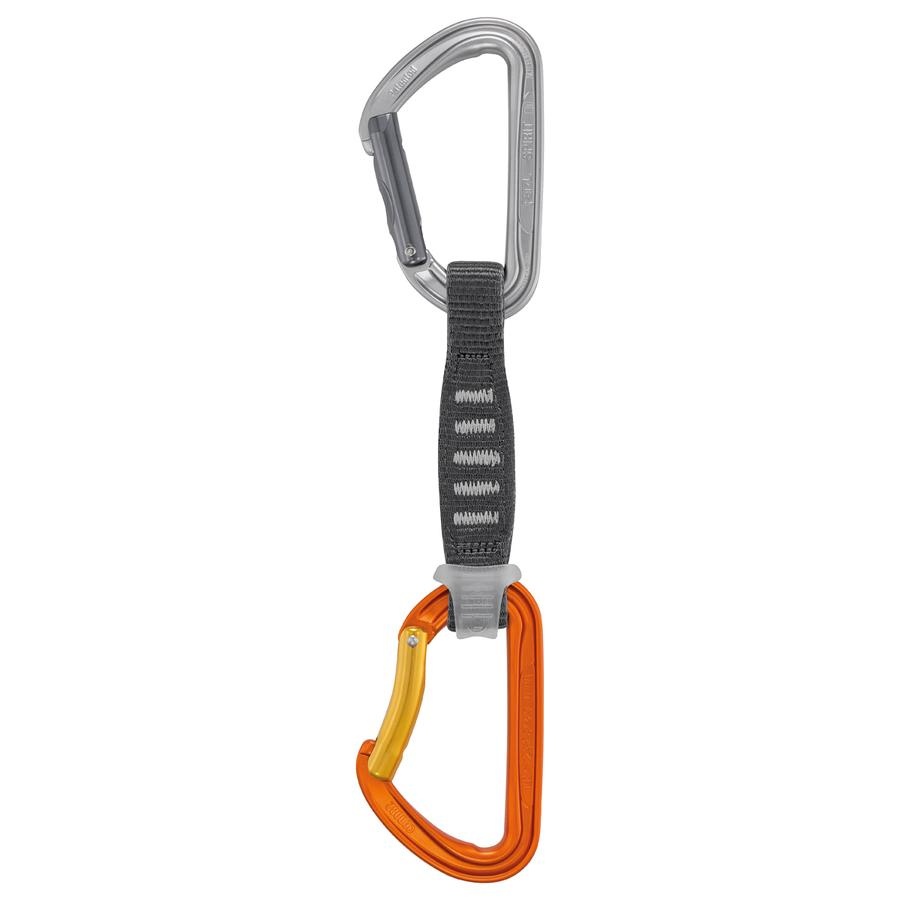
Spirit Express Quickdraw
Lightweight, versatile quickdraw for rock climbing Lightweight and ergonomic, the SPIRIT EXPRESS quickdraw is THE benchmark for sport climbing and working a route. The straight gate design offers an excellent grip and makes clipping and unclipping easier thanks to its textured gate and Keylock system. The design of the bent gate allows the rope to be clipped efficiently. The ergonomic shape of EXPRESS quickdraw sling makes it easier to grab. It is available in two lengths: 11 and 17 cm.
Brand: Petzl
Category: Sporting Goods > Outdoor Recreation > Climbing > Quickdraws